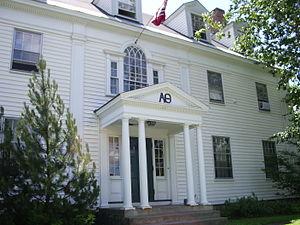
Le Dartmouth College est une université privée du nord-est des États-Unis, située dans la ville de Hanover, dans l'État du New Hampshire. Elle fait partie de l'Ivy League et constitue l'une des neuf universités coloniales fondées avant la Révolution américaine. Elle est l'un des plus anciens établissements d'enseignement supérieur américain et la plus petite de l'Ivy League avec 5 744 étudiants. Créé en 1769 par Eleazar Wheelock, avec des fonds levés partiellement par les efforts d'un prêcheur appelé Samson Occom, le Dartmouth College fonctionne aujourd'hui avec un budget annuel de 629,4 millions de dollars et une dotation de 4,5 milliards de dollars en 2015. Trois écoles spécialisées se trouvent sur son campus : de médecine, d'ingénierie et de commerce. L'université contribue à la vie culturelle de la région avec ses bibliothèques, son musée et son centre Hopkins. Elle affirme son identité grâce à ses traditions étudiantes anciennes et ses nombreuses équipes sportives.